American Civil Liberties Union

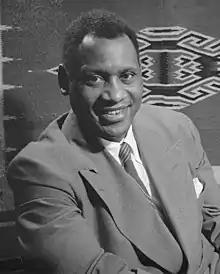
In the 1950s, the ACLU chose not to support Paul Robeson and other leftist defendants, a decision that would later be heavily criticized.

The federal government took direct aim at the US Communist Party in 1948 when it indicted its top twelve leaders in the Foley Square trial. The case hinged on whether or not mere membership in a totalitarian political party was sufficient to conclude that members advocated the overthrow of the United States government. The ACLU chose not to represent any of the defendants, and they were all found guilty. In a change of heart, the ACLU supported the party leaders during their appeal process. The Supreme Court upheld the convictions in the "Dennis v. United States" decision by softening the free speech requirements from a "clear and present danger" test to a "grave and probable" test. The ACLU issued a public condemnation of the "Dennis" decision, and resolved to fight it. One reason for the Supreme Court's support of Cold War legislation was the 1949 deaths of Supreme Court justices Frank Murphy and Wiley Rutledge, leaving Hugo Black and William O. Douglas as the only remaining civil libertarians on the Court.